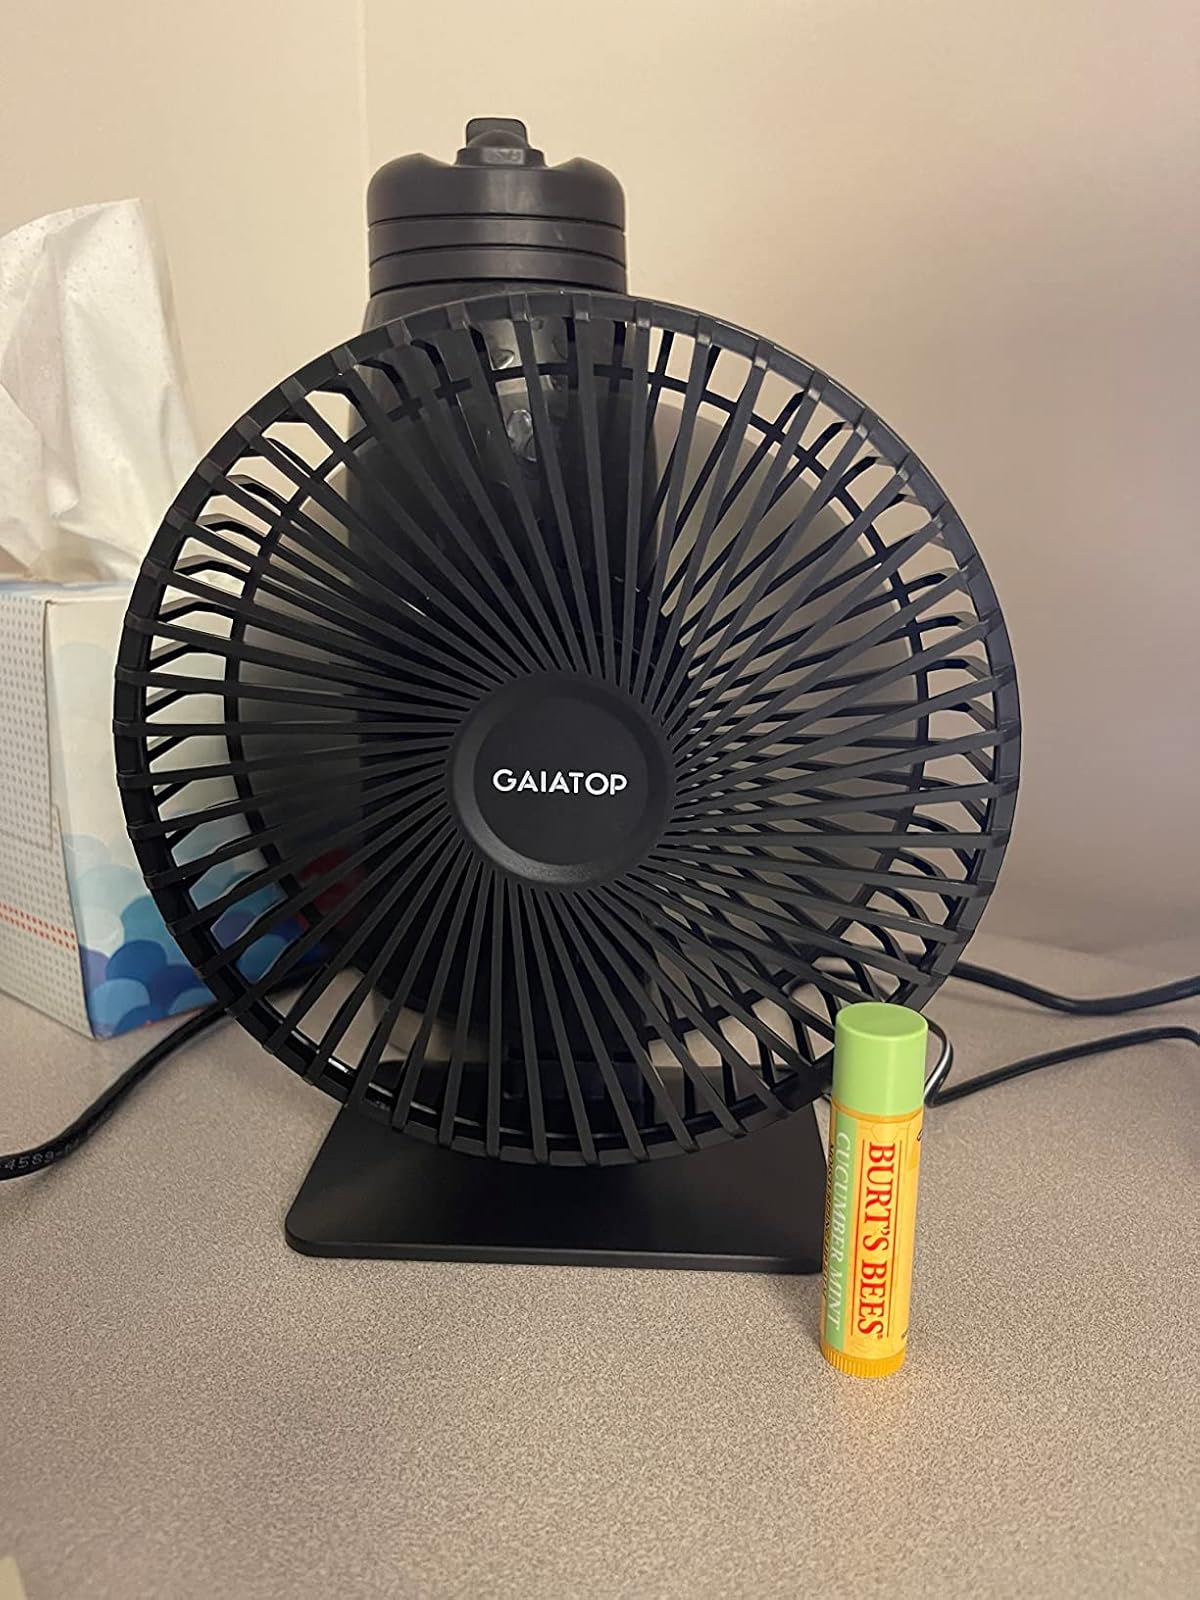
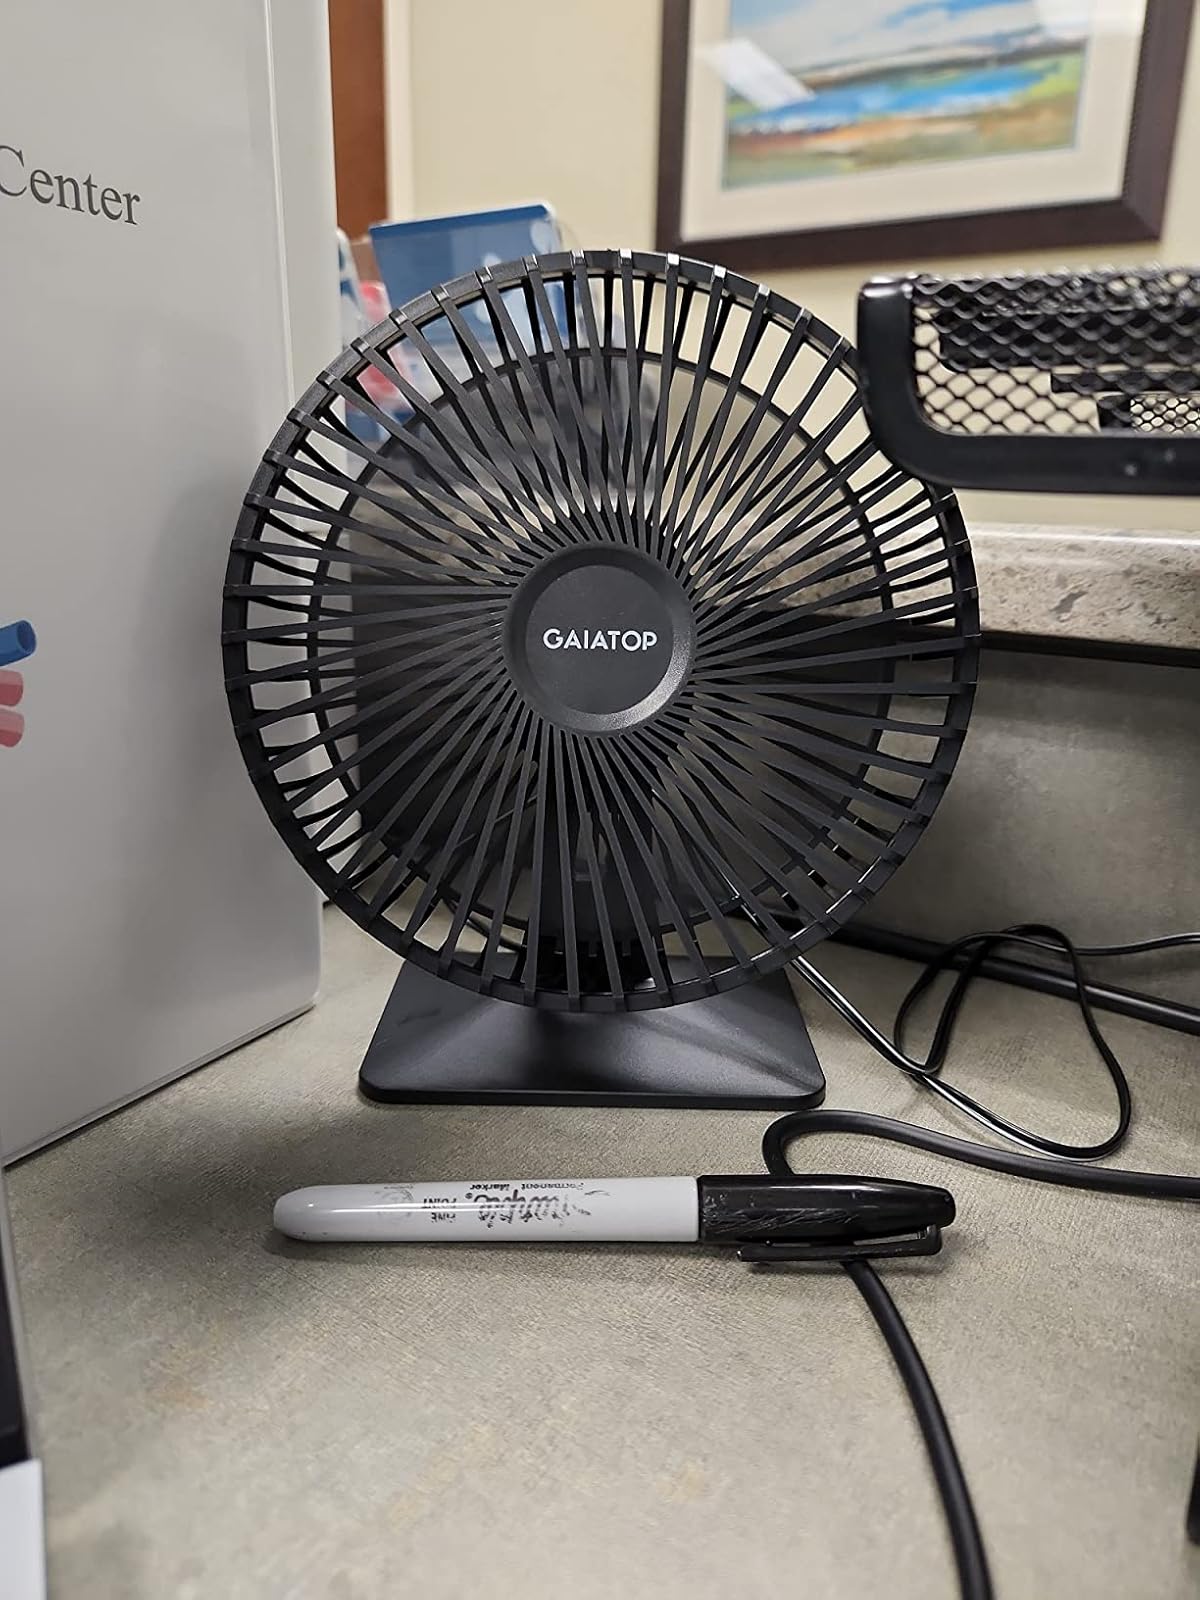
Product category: fan
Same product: yes